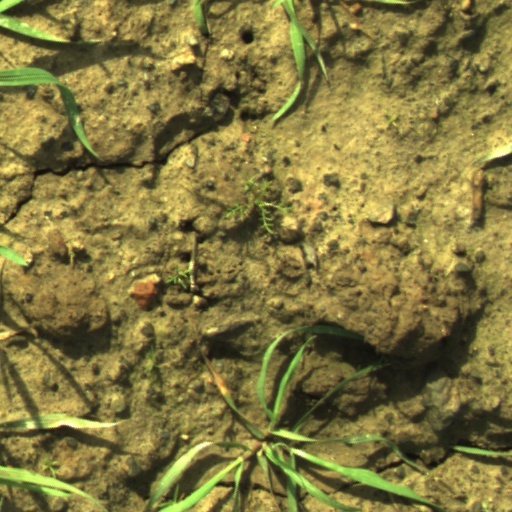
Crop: wheat